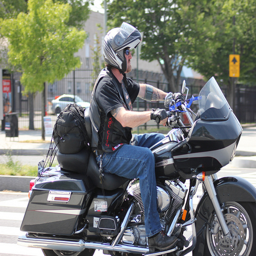
A man riding a motorcycle down a street.
A man, wearing a helmet and gloves, rides his motorcycle.
motorcycle rider with helmet and jeans and pack strapped on
A man riding a motorcycle with a helmet and his visor up.
The man is riding on a large motorcycle.